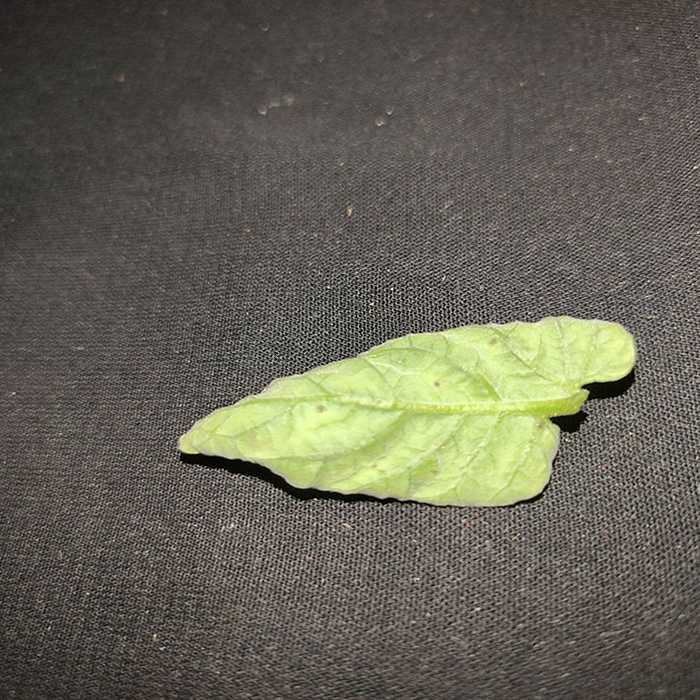
Plant: Tomato
Label: Tomato leaf curl virus